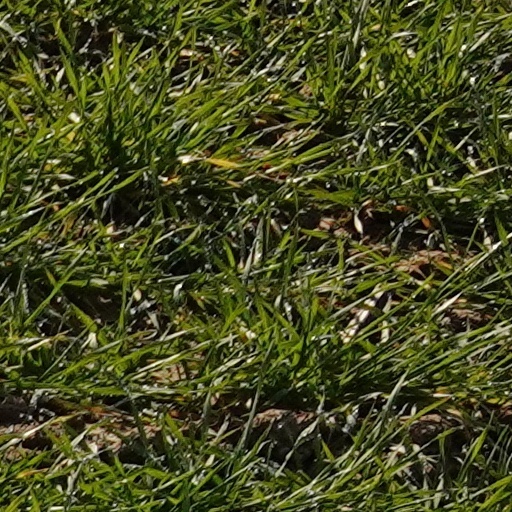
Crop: wheat